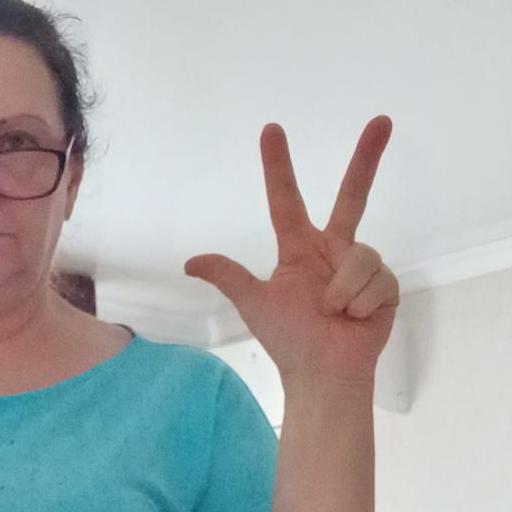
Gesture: three2